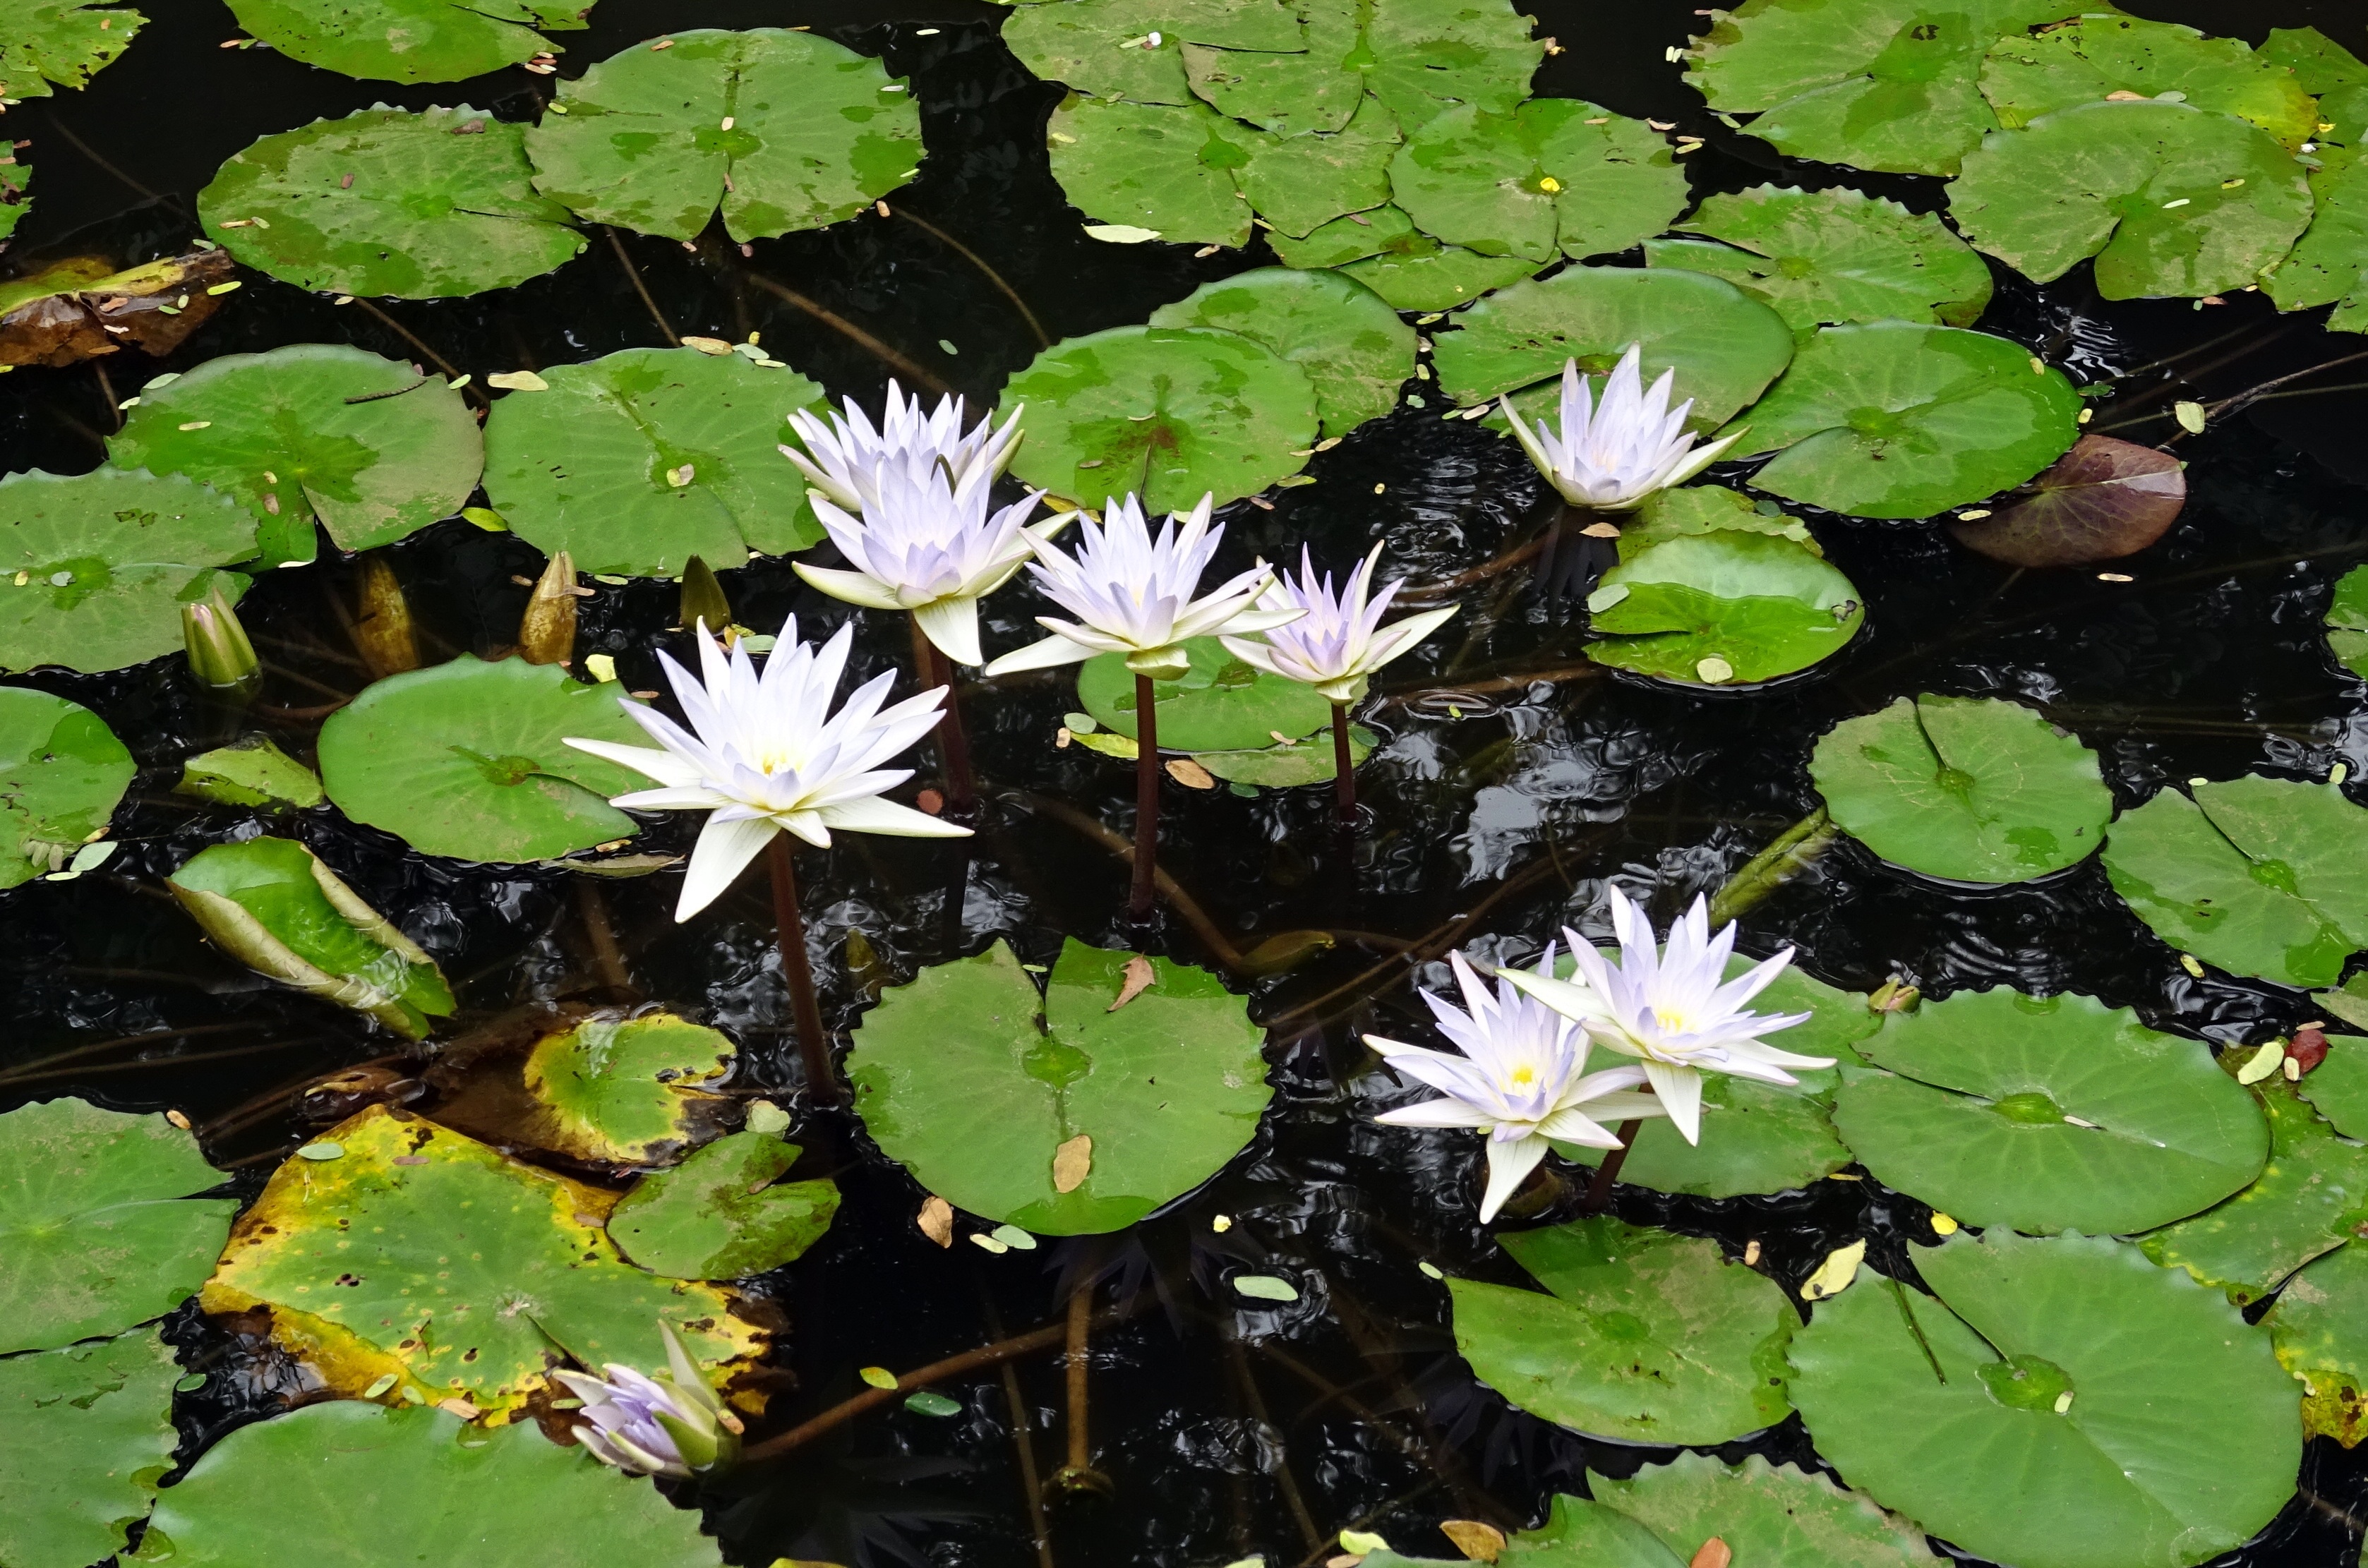
water, nature, blossom, plant, leaf, flower, bloom, floral, pond, produce, tropical, botany, blooming, aquatic, garden, aquatic plant, dharwad, flora, water lily, wildflower, nymphaeaceae, shrub, india, lily, flowering plant, nymphaea caerulea, blue water lily, sacred blue lily, annual plant, land plant